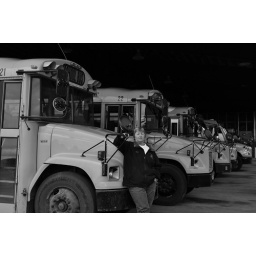
i like black and white pictures when people are involved in them!